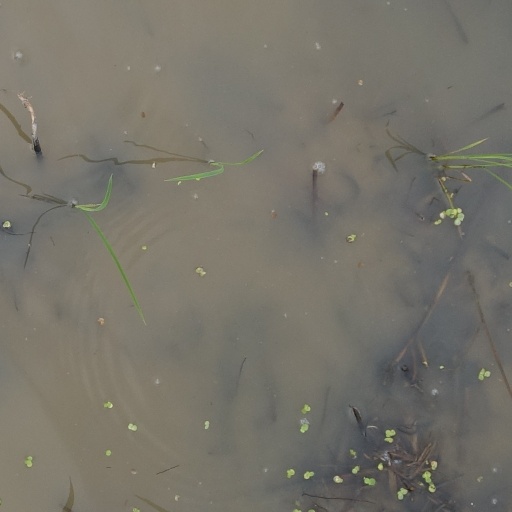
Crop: rice